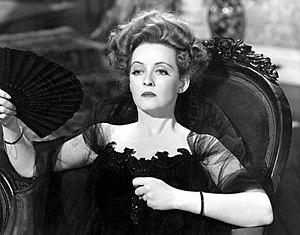
La Vipère est un film américain réalisé par William Wyler, sorti en 1941.
Orry-Kelly ou John Orry Kelly, né le 31 décembre 1897 et mort le 27 février 1964, est un des costumiers les plus prolifiques d'Hollywood.